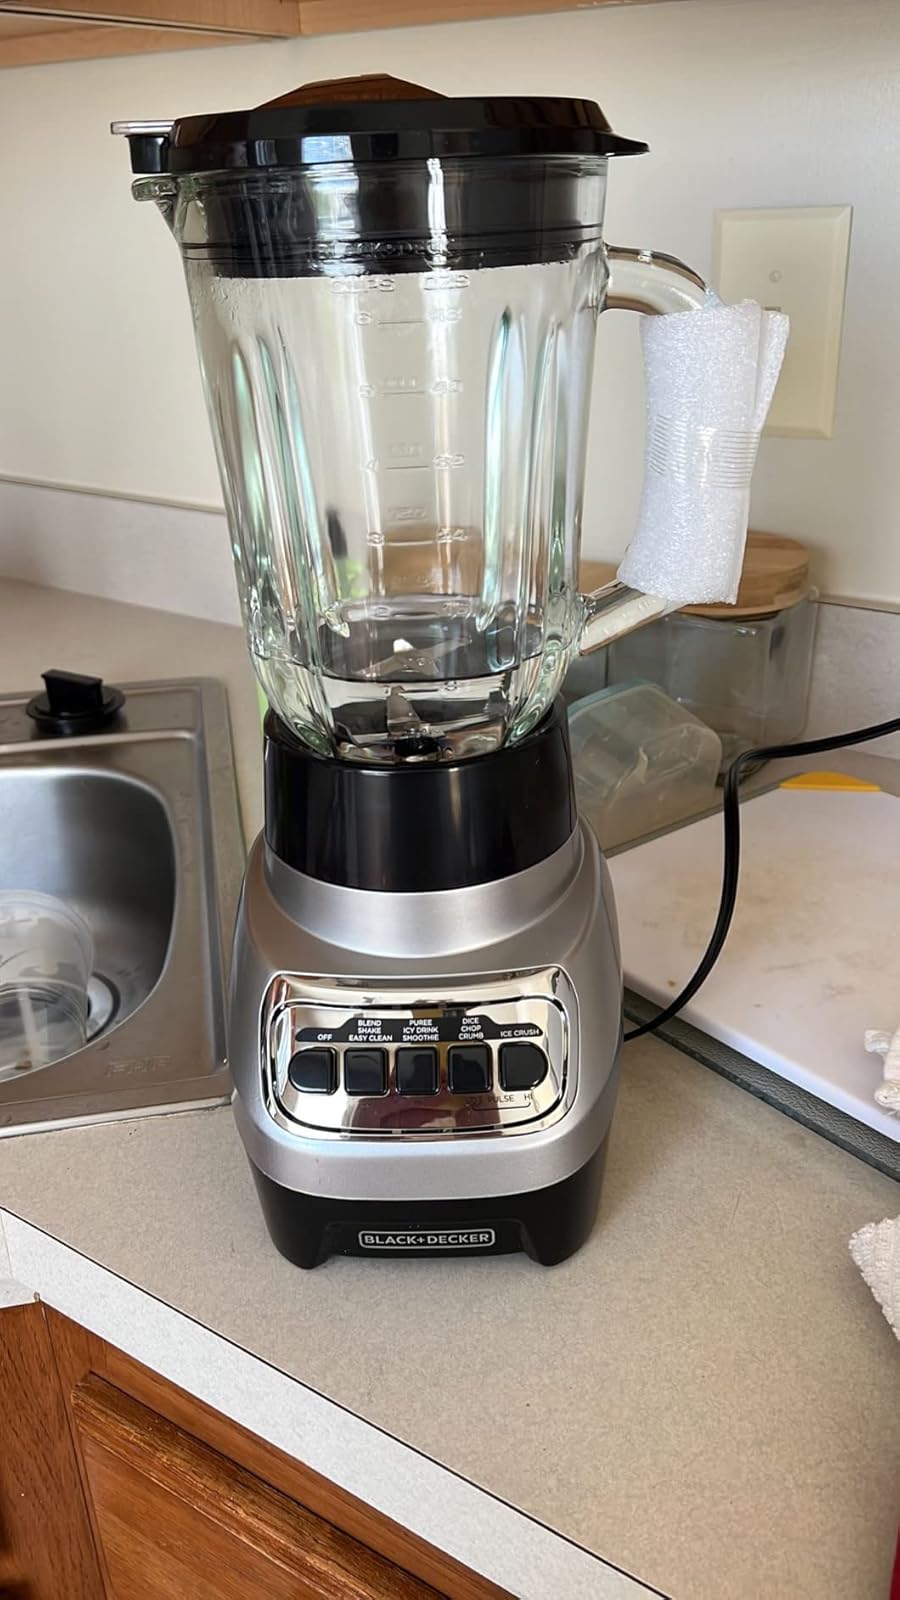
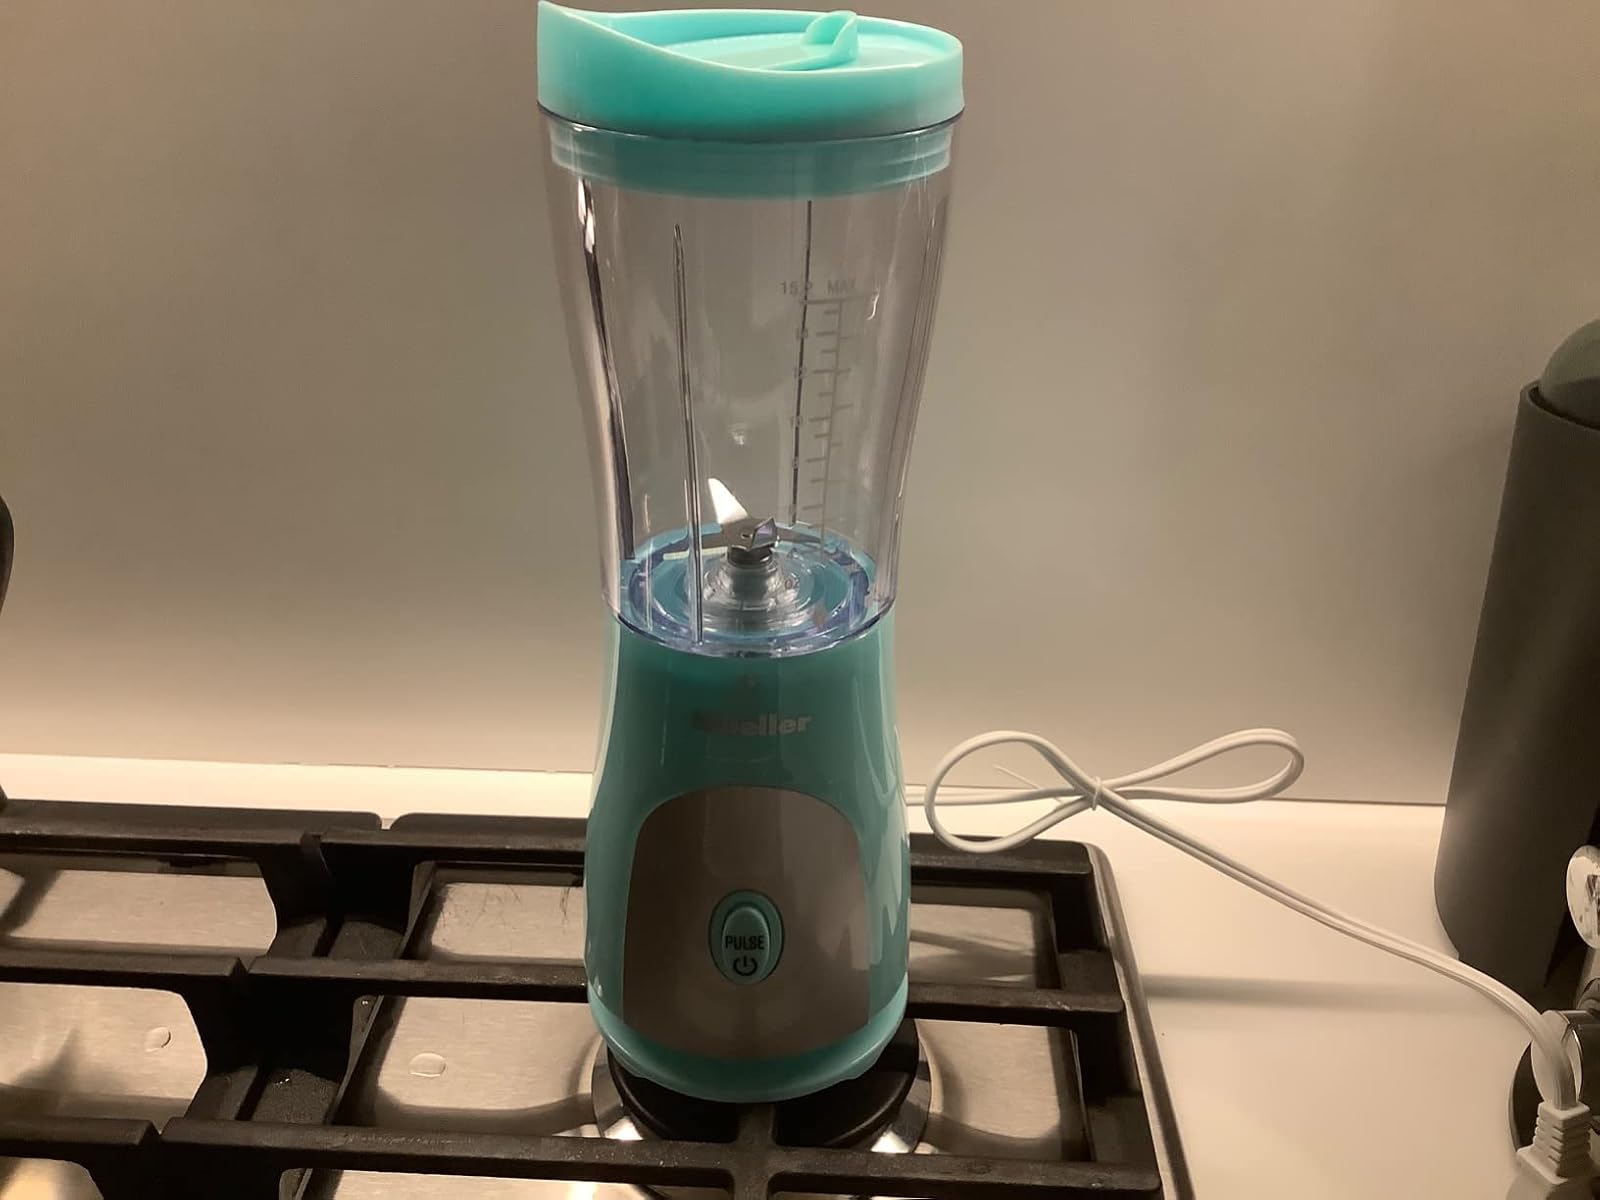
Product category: items_blender
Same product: no